In Which Annie Gives It Those Ones

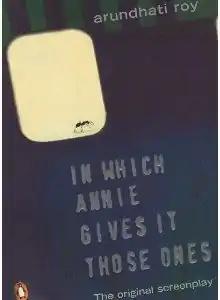
Paperback cover of the published screenplay

In Which Annie Gives it Those Ones is a 1989 Indian English-language television film written by Arundhati Roy and directed by Pradip Krishen. It stars Arjun Raina as the title character, with Roshan Seth and Arundhati Roy in key roles. The film also features Shahrukh Khan and Manoj Bajpayee, both then struggling actors in the Delhi theatre circuit, in small but significant roles. Set in the 1970s, in the National Institute of Architecture, New Delhi, the plot revolves around Anand Grover, known as Annie, a misguided visionary who gets into trouble for making fun of the principal, Y.D. Billimoria known as Yamdoot.